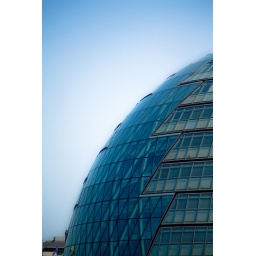
City Hall on the Southbank, it is home of the Mayor of London and also one of the most Eco-Friendly buildings in London